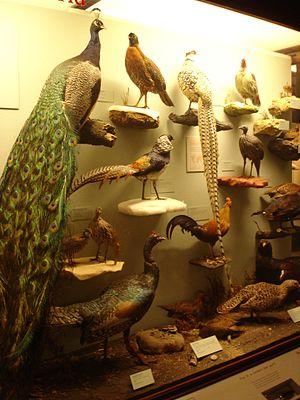
Les Galliformes sont un ordre d'oiseaux comprenant entre autres les dindes, les poules, les pintades, les cailles et les faisans.